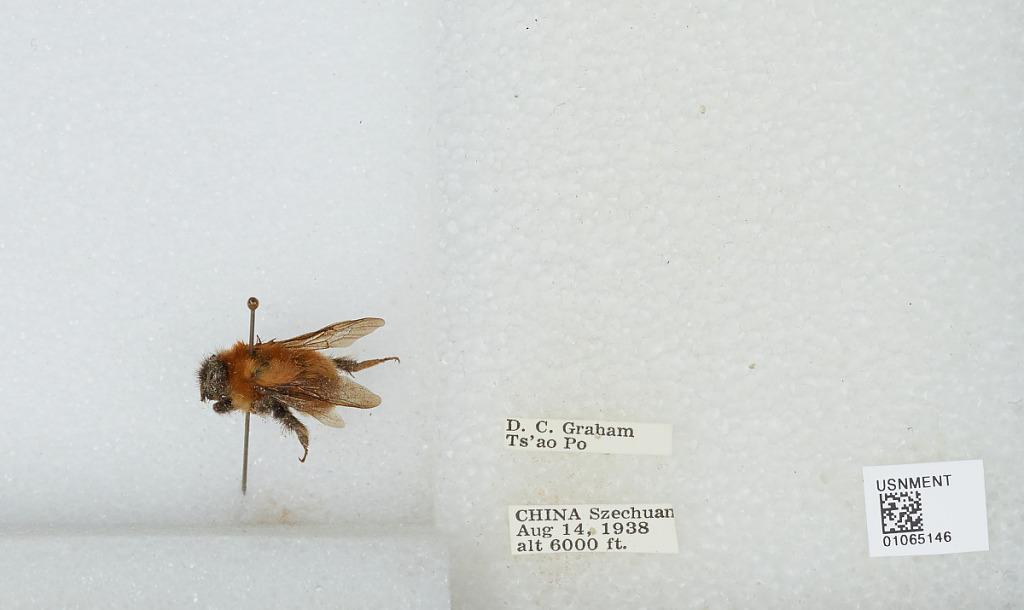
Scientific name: Bombus sp.
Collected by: D. Graham
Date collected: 1938-8-14
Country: China
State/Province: Sichuan
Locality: Ts'ao Po